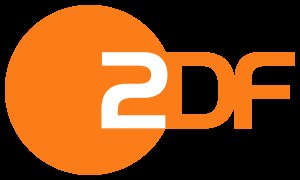
ZDF
ZDF's logo
ZDF er en offentlig medievirksomhed i Tyskland med hovedsæde i Mainz.